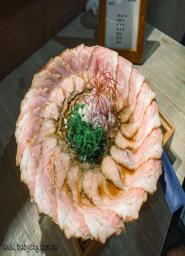
 ramen